Sepak takraw

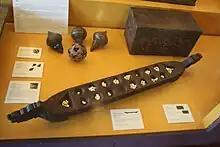
A traditional "sipà" (rattan wicker ball) from the Maranao people of the Philippines, along with "kakasing" tops and a "sungka" board

In the Philippines, the sport is related to a native game called ""sipà"" (or ""sipà salama"" among Muslim Filipinos), and along with traditional martial arts, survived Spanish colonization. It is a popular sport played by children in Philippines, and was the Philippine national sport until it was replaced by Arnis in 2009. Sepak Takraw is included in Philippine's elementary and high school curriculum.